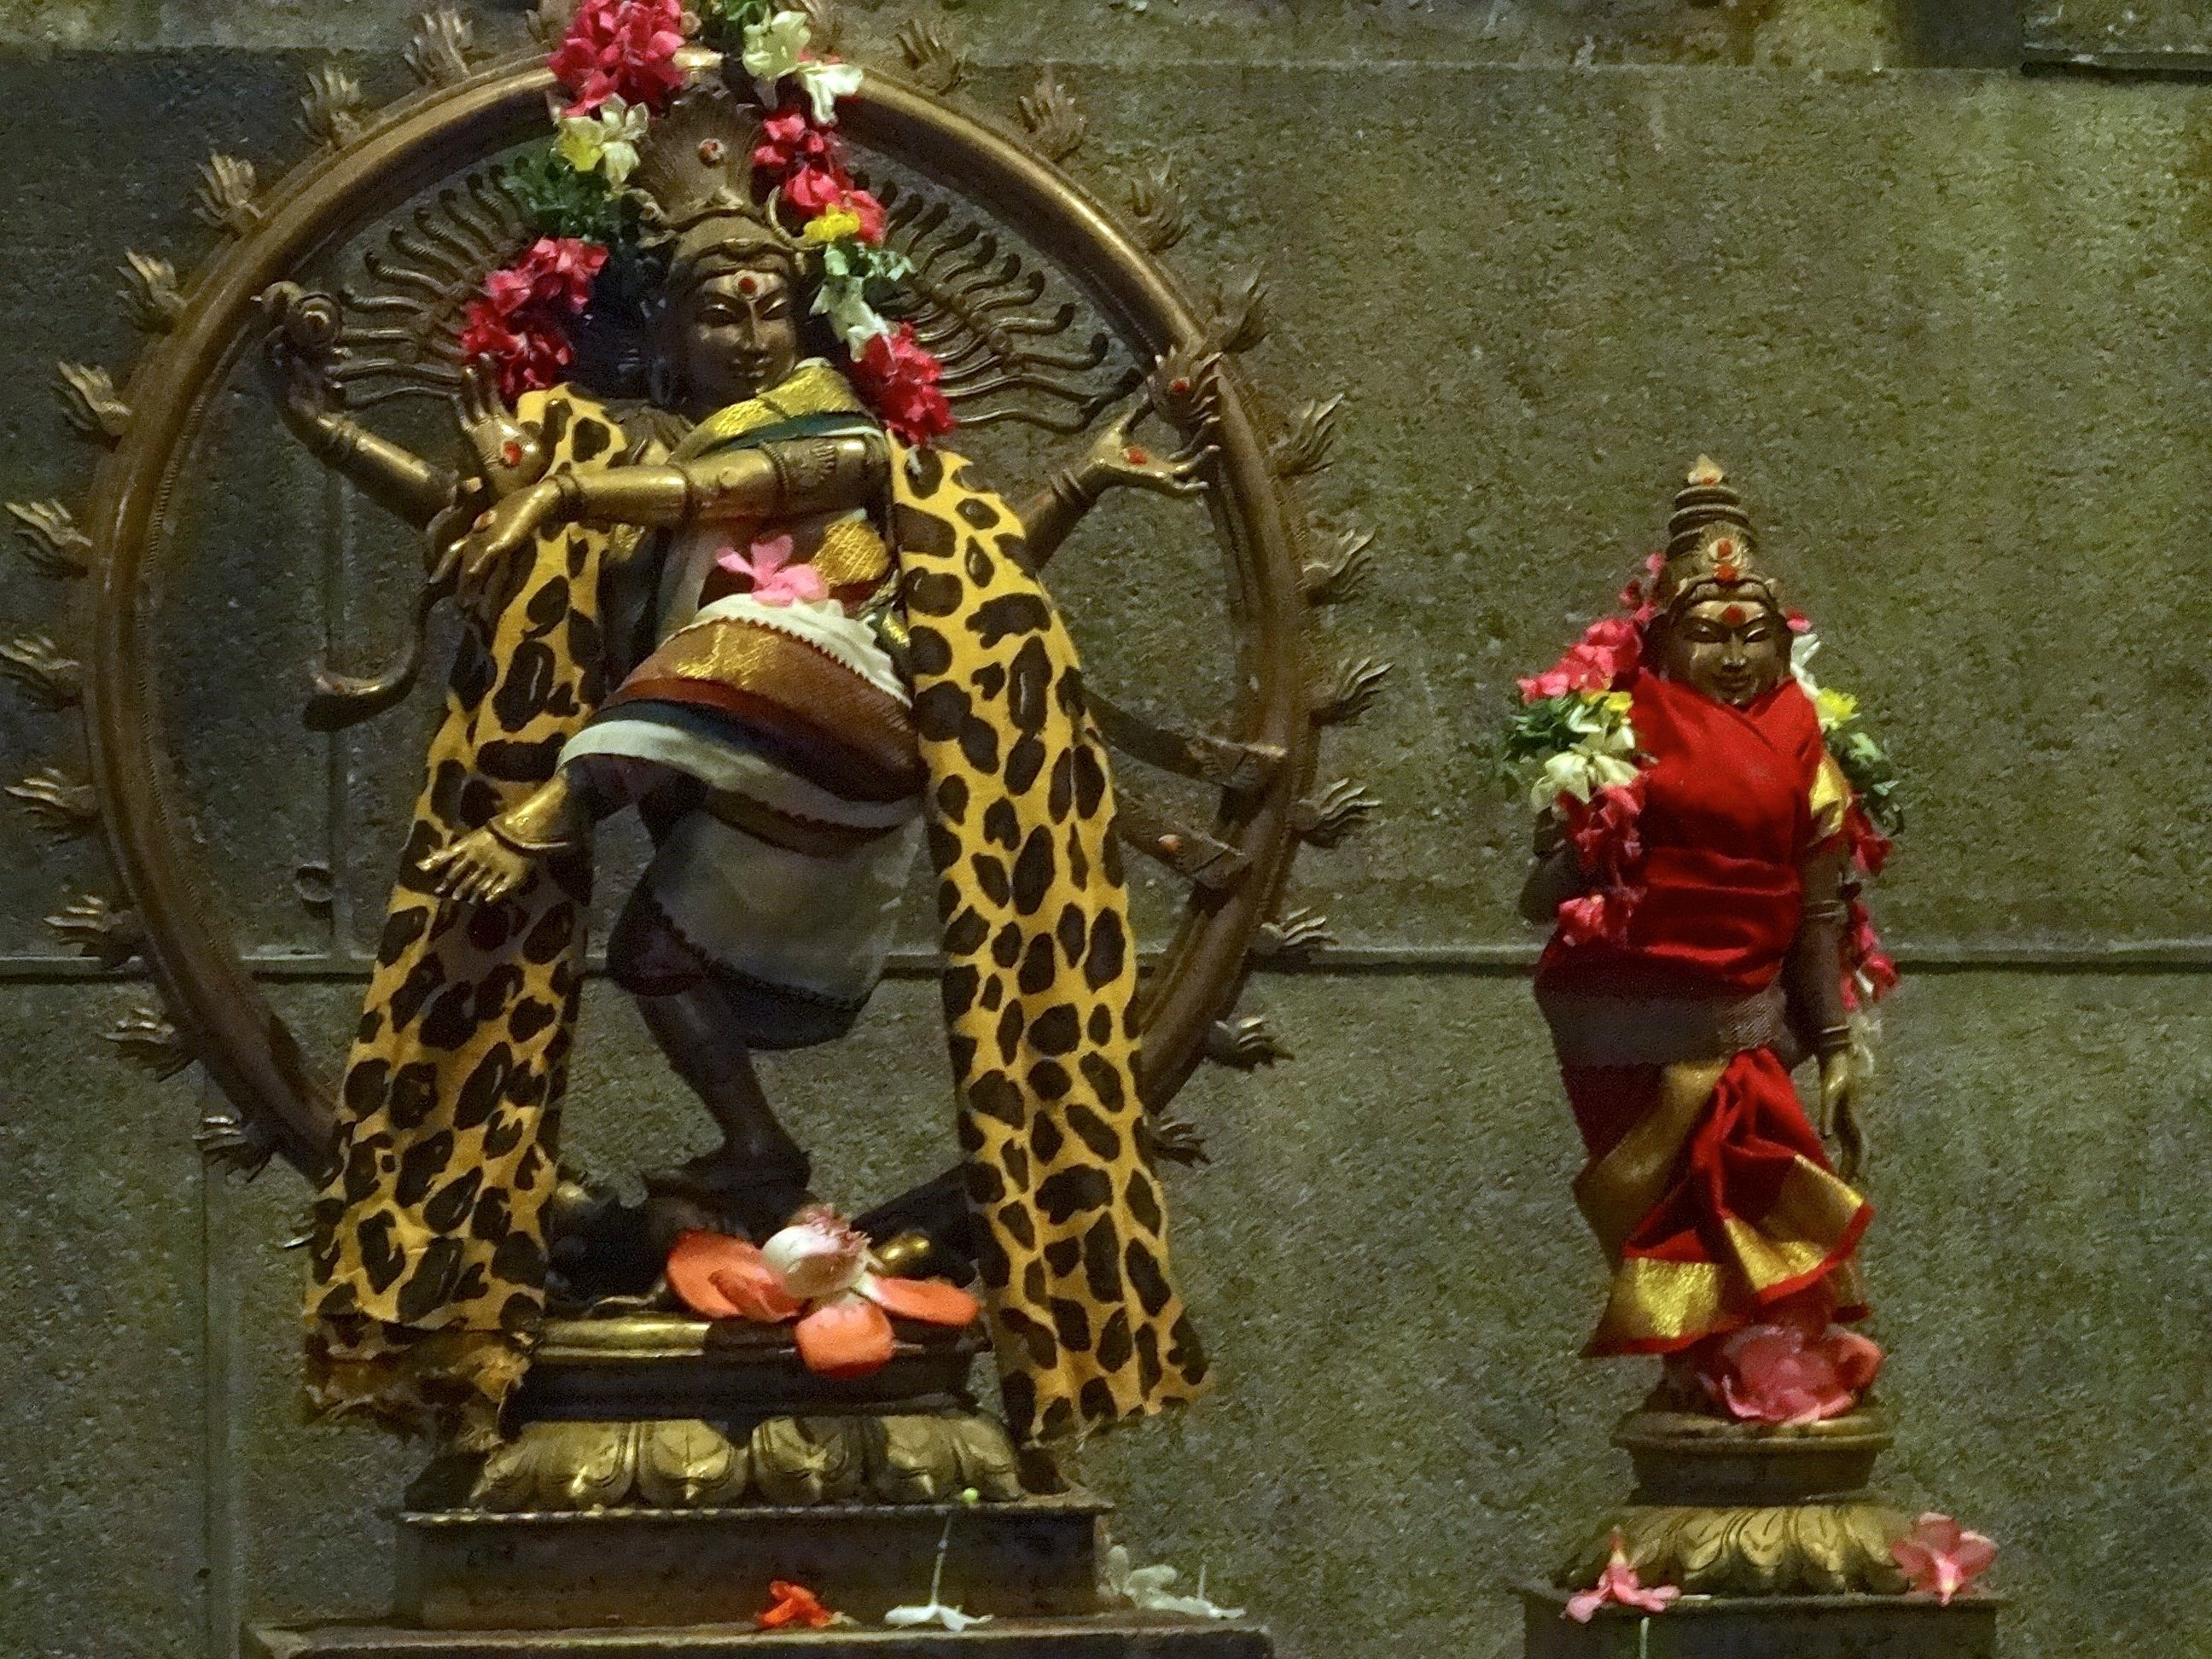
person, profession, temple, mythology, hindu temple